Édouard Hannon

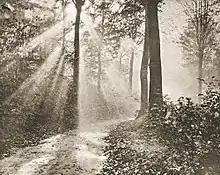
Matinée d'Automne (Édouard Hannon, 1894).

He was the youngest son of Joseph-Désiré Hannon (1822–1870), doctor of natural sciences and medicine, and professor at the Université libre de Bruxelles (ULB). Upon his death on 23 August 1870, Ernest Rousseau (1831–1908), professor of physics at the ULB, became Edouard and his brothers' tutor. The future mycologist Marie-Sophie, dite Mariette (1850–1926) became and spouse of Ernest Rousseau, brother of Théodore, called Théo (1851–1916), the future painter and poet.